Non-random segregation of chromosomes

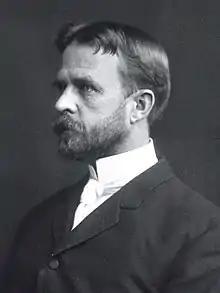
Thomas Hunt Morgan

It was only after all these counter-examples that a study by Eleanor Carothers on locusts appeared in 1917 - in the same journal as Payne's paper (Journal of Morphology) - which was seen as clear evidence for the expected random distribution. While earlier studies had been limited to sex chromosomes because homologous autosomes could not be distinguished, Carothers had found experimental animals in which homologous autosomes could also be partially distinguished. Payne's divergent findings were subsequently ignored, especially as they could not be confirmed in the European mole cricket. Thomas Hunt Morgan, who decisively contributed to the establishment of the chromosome theory of heredity, which was not yet generally accepted at that time, even explicitly wrote in his book "The Physical Basis of Heredity" (1919) that there was no contradictory evidence against the random segregation of maternal and paternal chromosomes ("there is not a single cytological fact opposed to the free assortment of maternal and paternal chromosomes"), although he was undoubtedly aware of the work of his former collaborator Payne. It was not until 1951 that Michael J. D. White rediscovered it and confirmed it through his own investigations.